Babek (film)

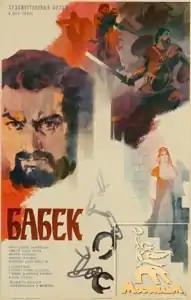

Babek is a 1979 Soviet historical drama film directed by Eldar Guliyev. A joint production between Azerbaijanfilm and Mosfilm, "Babek" is the most expensive film produced in Azerbaijan SSR. It stars Rasim Balayev in the title role with Hasanagha Turabov playing Abbasid general Afshin. The screenplay was written by novelist Anvar Mammadkhanli.